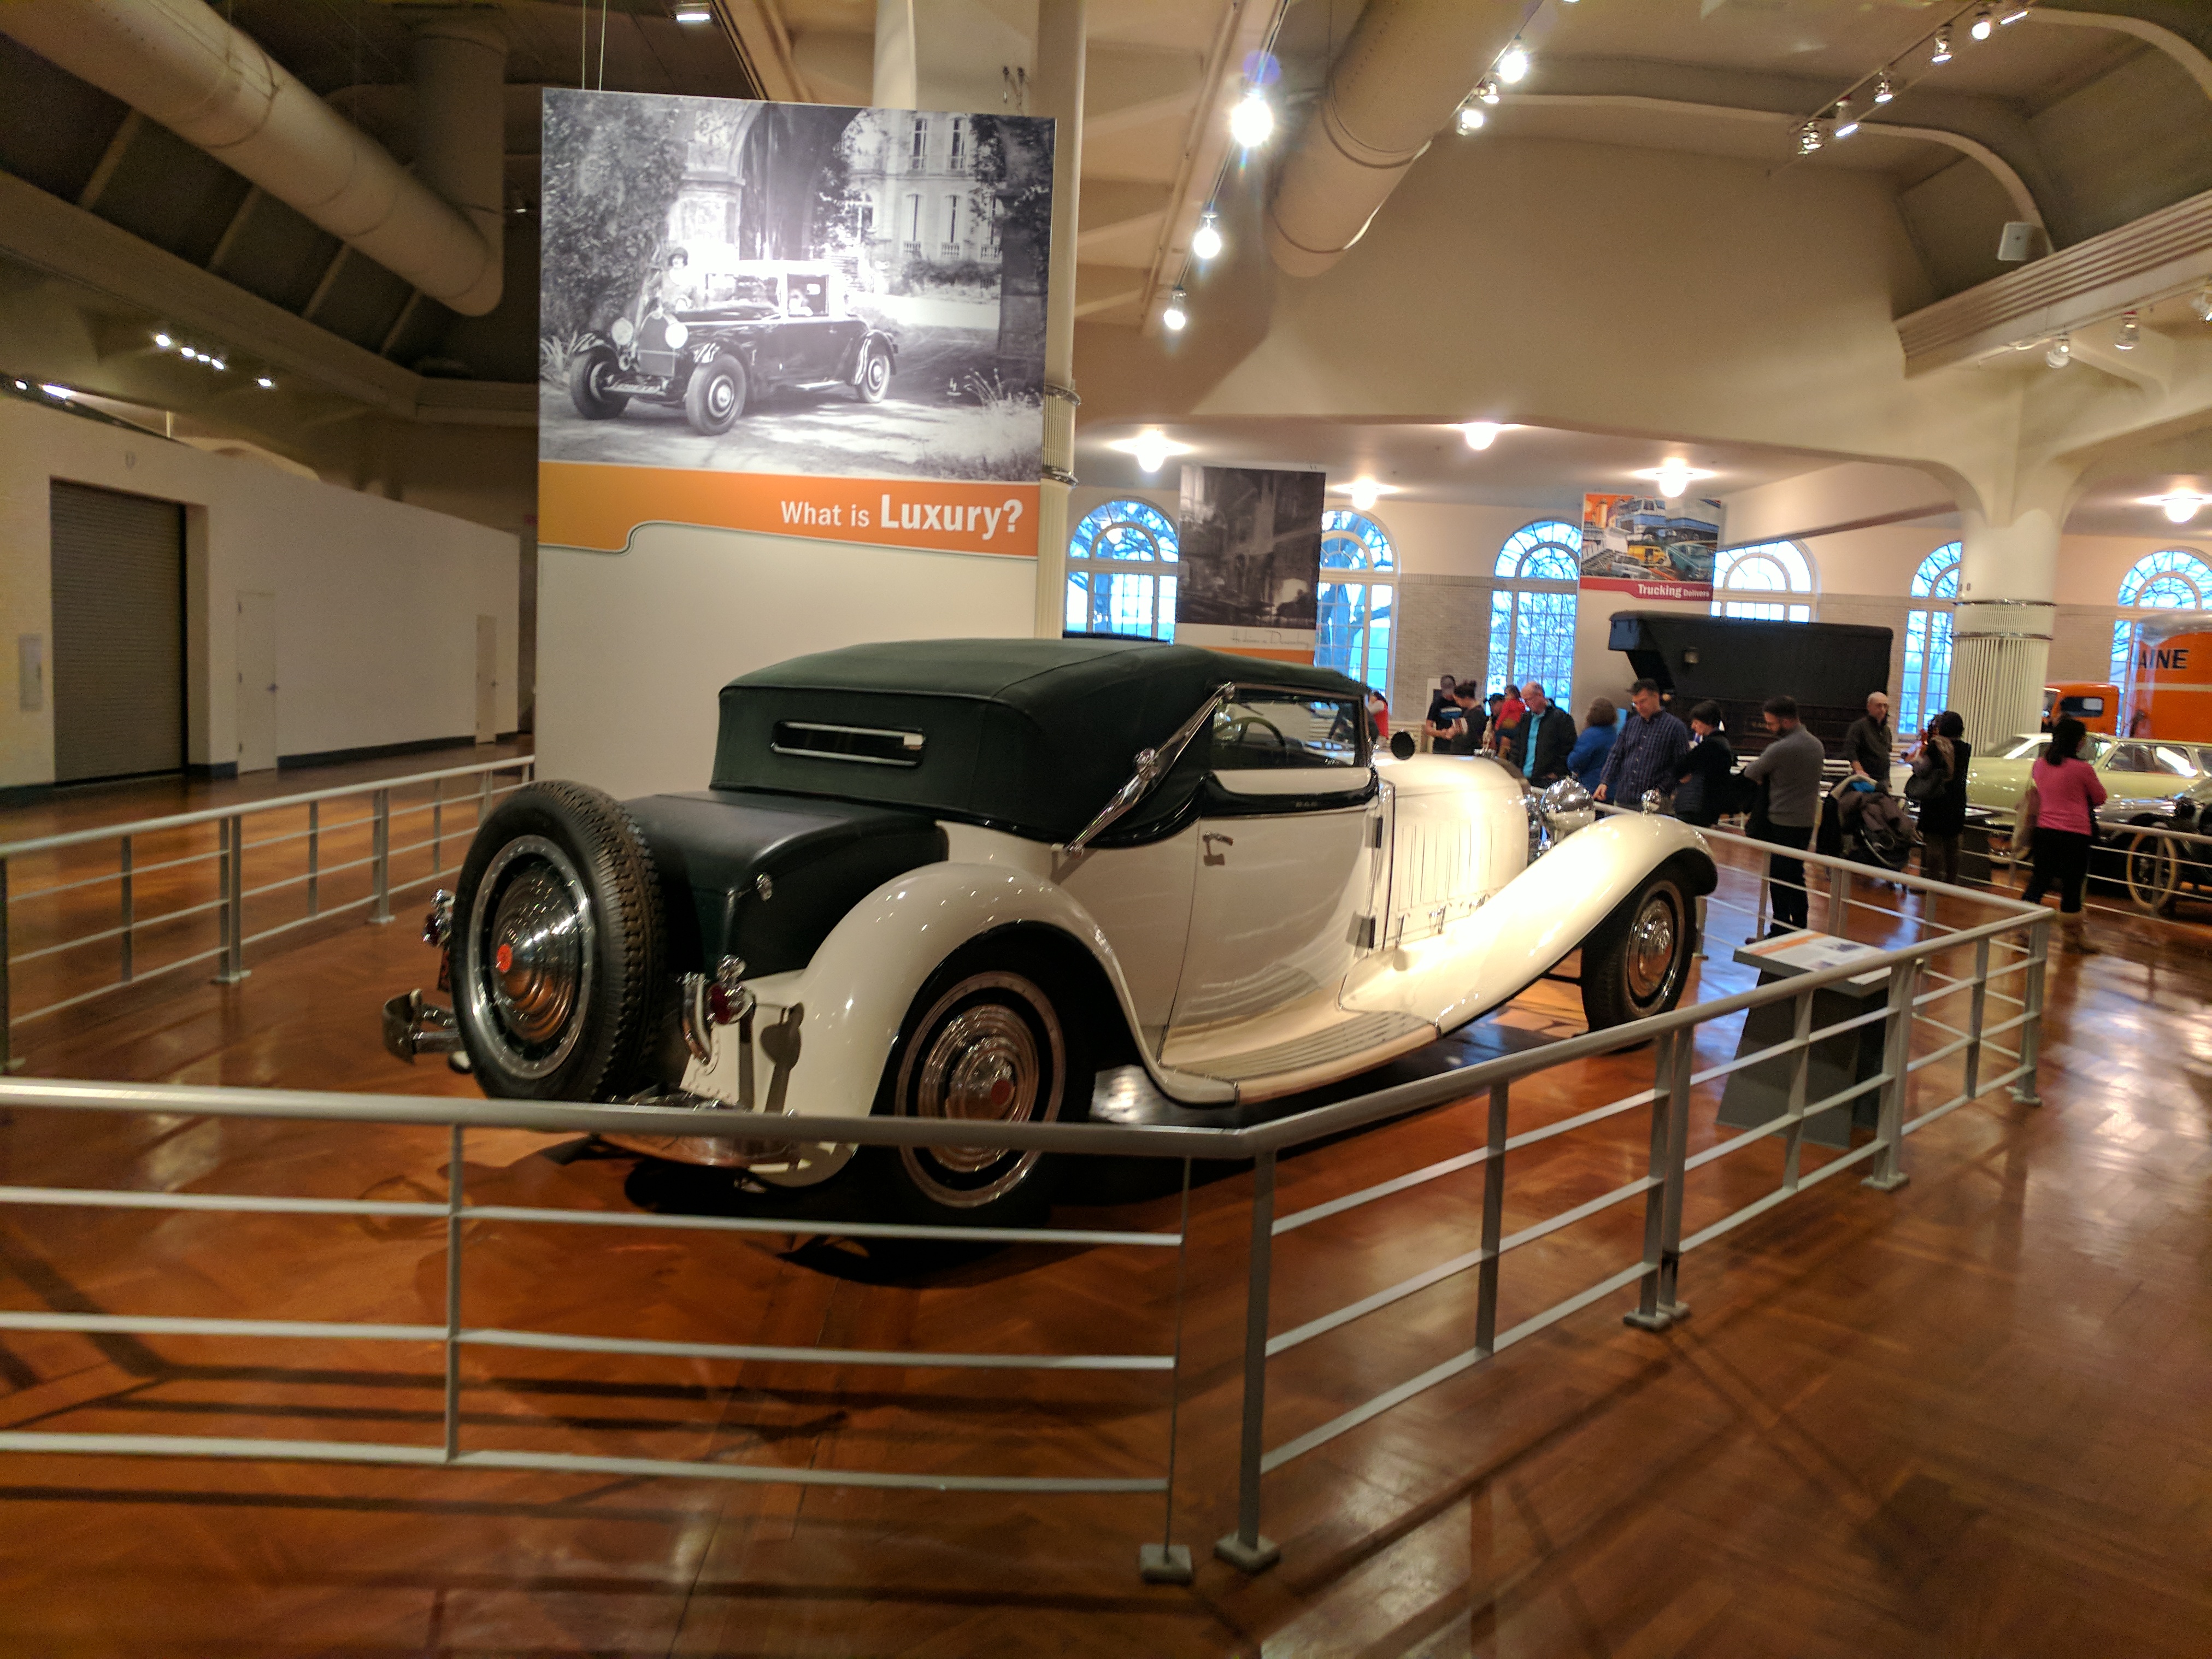
ford, museum, car, cars, auto, automobile, automobiles, machine, machines, vehicle, vintage car, classic, antique car, motor vehicle, automotive design, classic car, auto show, coupe, custom car, tourist attraction, family car